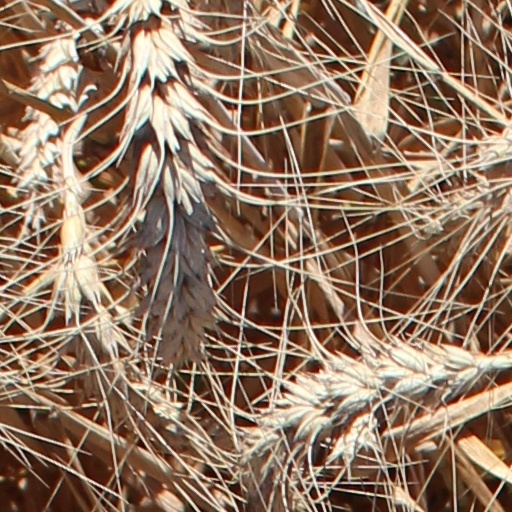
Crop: wheat